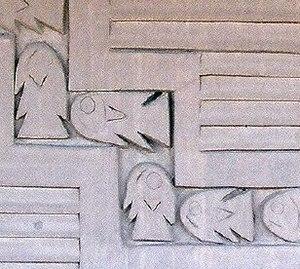
Chan Chan est un site archéologique précolombien de la région de La Libertad, à 5 kilomètres à l'ouest de la ville de Trujillo, sur le territoire de la station balnéaire de Huanchaco au Pérou.